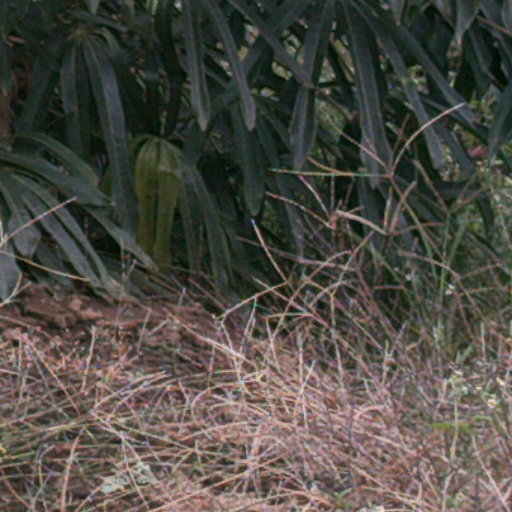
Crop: cassava